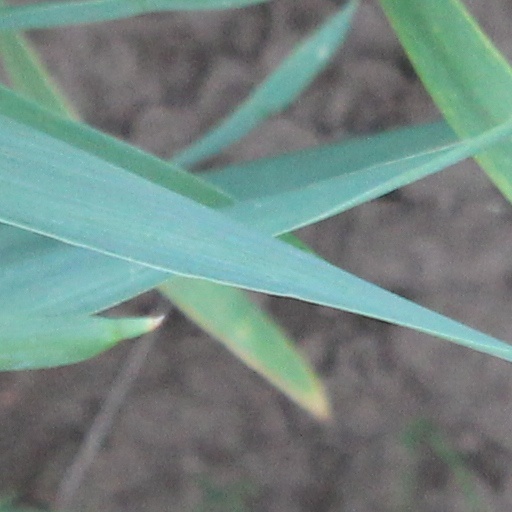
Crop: wheat